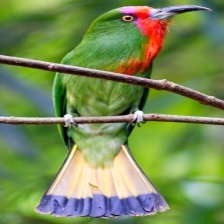
Species: RED BEARDED BEE EATER
Scientific name: NYCTYORNIS AMICTUS
ImageNet parent category: bee_eater